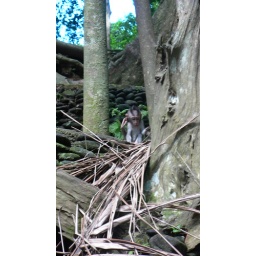
baby monkey in the tree